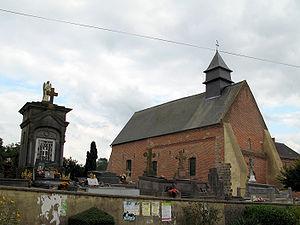
Le nombre, la spécificité et l'intérêt des églises fortifiées de Thiérache dans l'Aisne, principalement, mais aussi dans les Ardennes sont tels que, si plusieurs ouvrages leur ont été consacrés, les Offices de tourisme de ces deux départements ne proposent pas moins, en 2006 par exemple, de 4 à 6 circuits touristiques :
Crupilly est une commune française située dans le département de l'Aisne, en région Hauts-de-France.
L'église Saint-Michel de Crupilly est une église située à Crupilly, en France.